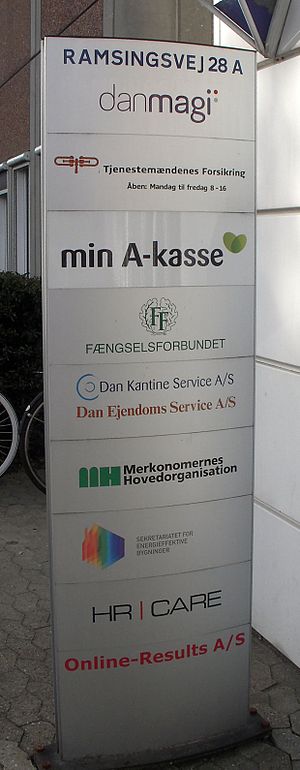
Min A-kasse
Min A-Kasses hovedkontor deler adresse med flere faglige organisationer på Ramsingsvej i Valby.
Min A-Kasse og flere faglige organisationer m.m. har hjemme på Ramsingsvej i Valby
Min A-kasse er en tværfaglig arbejdsløshedskasse, som oprindeligt hed STA. Siden navneændringen i 2010 er Min A-kasse fusioneret med PROSA, Merkonomernes A-kasse, Business Danmarks A-kasse og senest Funktionærernes og Servicefagenes A-kasse.